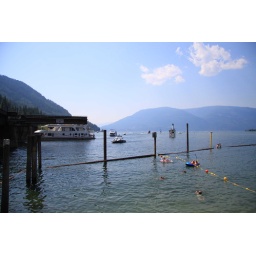
Pulblic beach in Sicamous - boats heading into the channel connecting Shuswap &amp;amp; Mara lakes